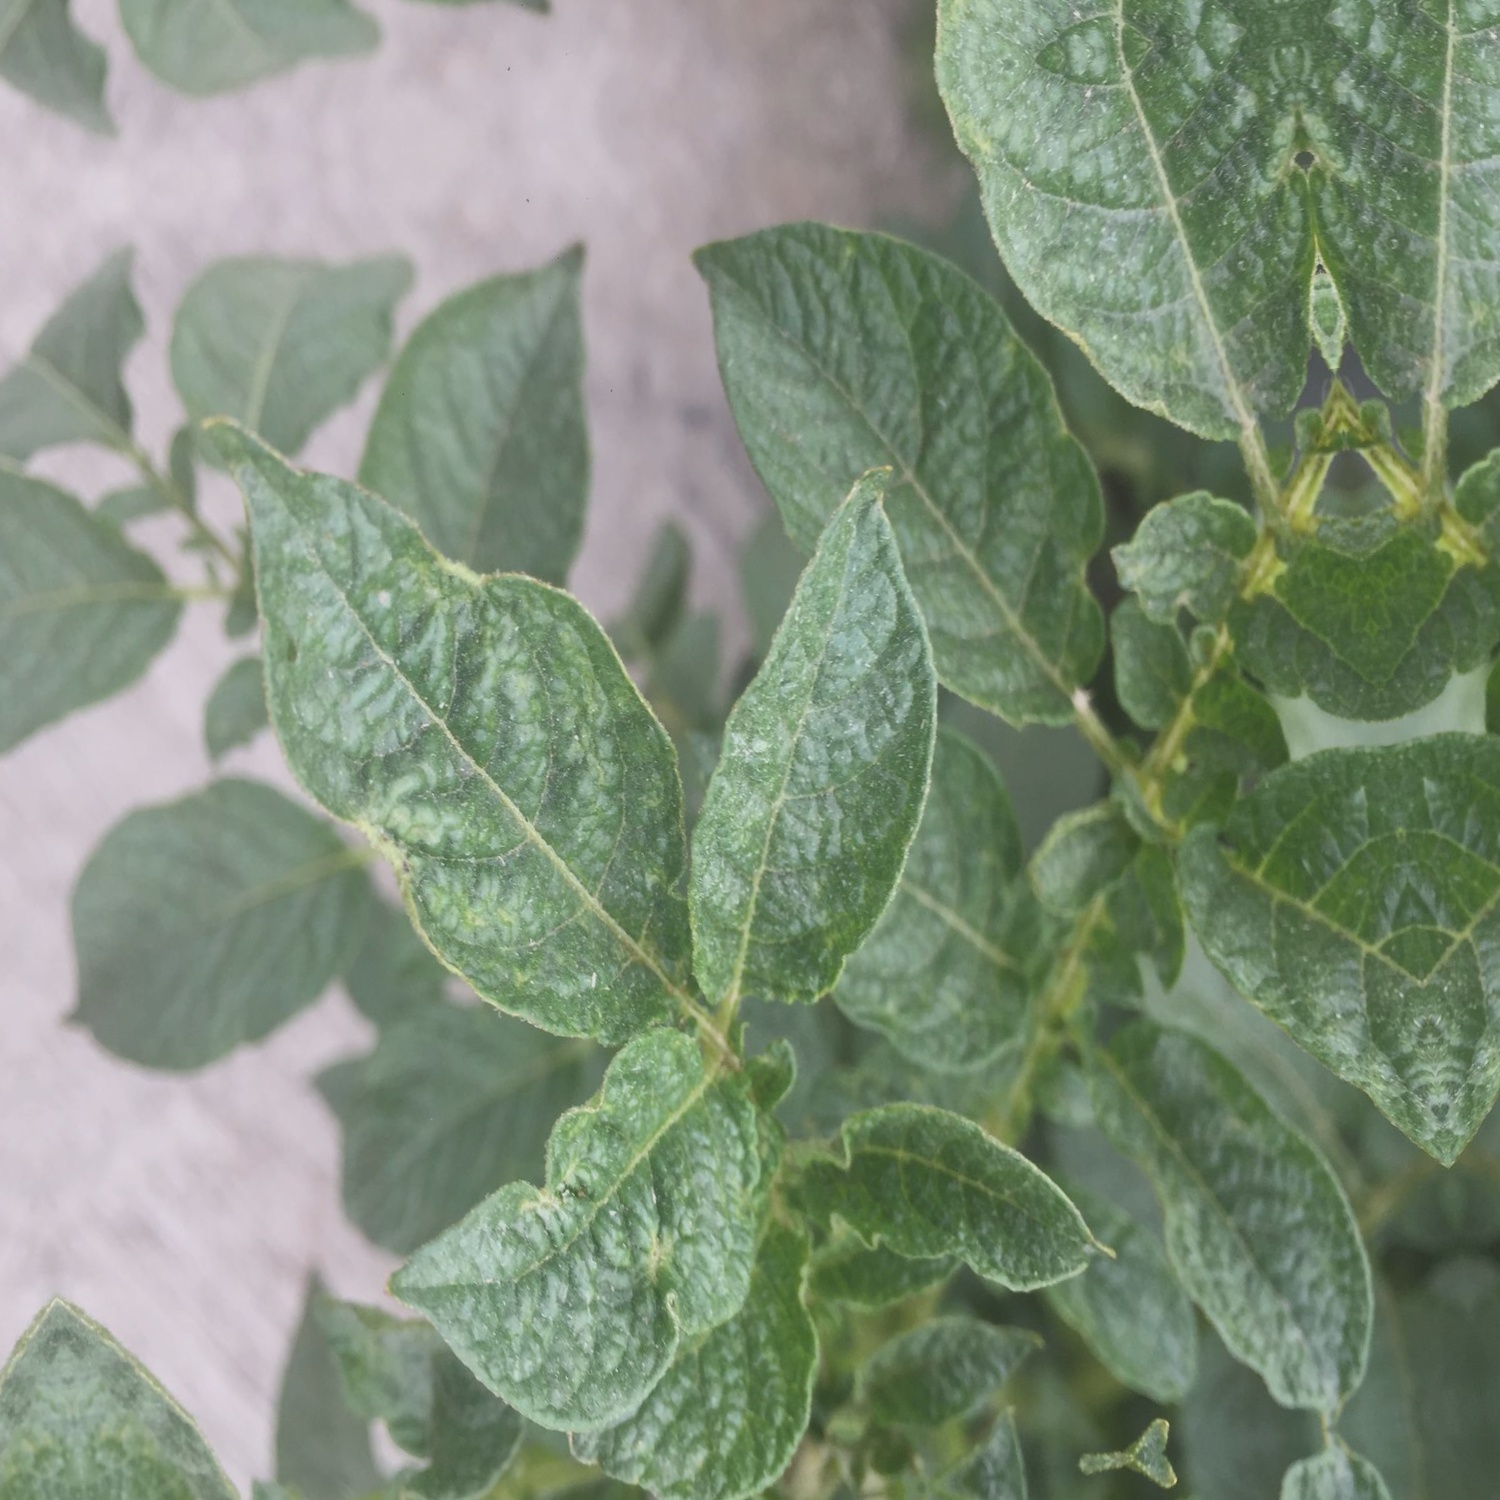
Etiqueta: Virus